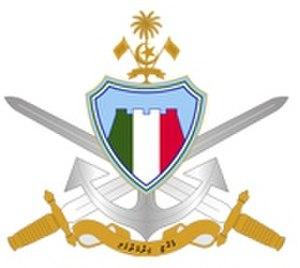
Les Maldives entretiennent une petite force de défense, constituée de garde-côtes, d'un corps de Marines et d'une équipe de forces spéciales. Elle a pour mission principale de collaborer à la sécurité intérieure et extérieure du pays, y compris la protection de la zone économique exclusive et de maintenir la paix.